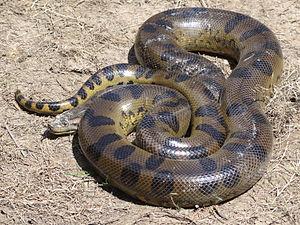
Le Paraná est un fleuve qui s'écoule des hauts plateaux brésiliens vers l'Argentine pour se jeter dans l'océan Atlantique. Avec ses affluents, il constitue le troisième réseau hydrographique du monde, après ceux de l'Amazone et du Congo.
Un serpent aquatique est un serpent qui vit partiellement ou entièrement dans l'eau, que ce soit en eau douce ou en eau de mer. On comptabilise 153 espèces actuelles parmi six familles qui fréquentent plus ou moins régulièrement des milieux aquatiques d'eau douce. Du côté des serpents marins, il est recensé 70 espèces. Elles se répartissent dans toutes les écozones du monde, mise à part celle d'Antarctique.
Le Gran Chaco est une des principales régions géographiques d'Amérique du Sud, située dans le Cône Sud, elle s'étend en partie sur les territoires de l'Argentine, de la Bolivie, du Brésil et du Paraguay, entre les rivières Paraguay et Paraná à l'est, et l'Altiplano andin à l'ouest. Chaco est un terme qui provient du quechua chaku et qui signifie : « chasse »